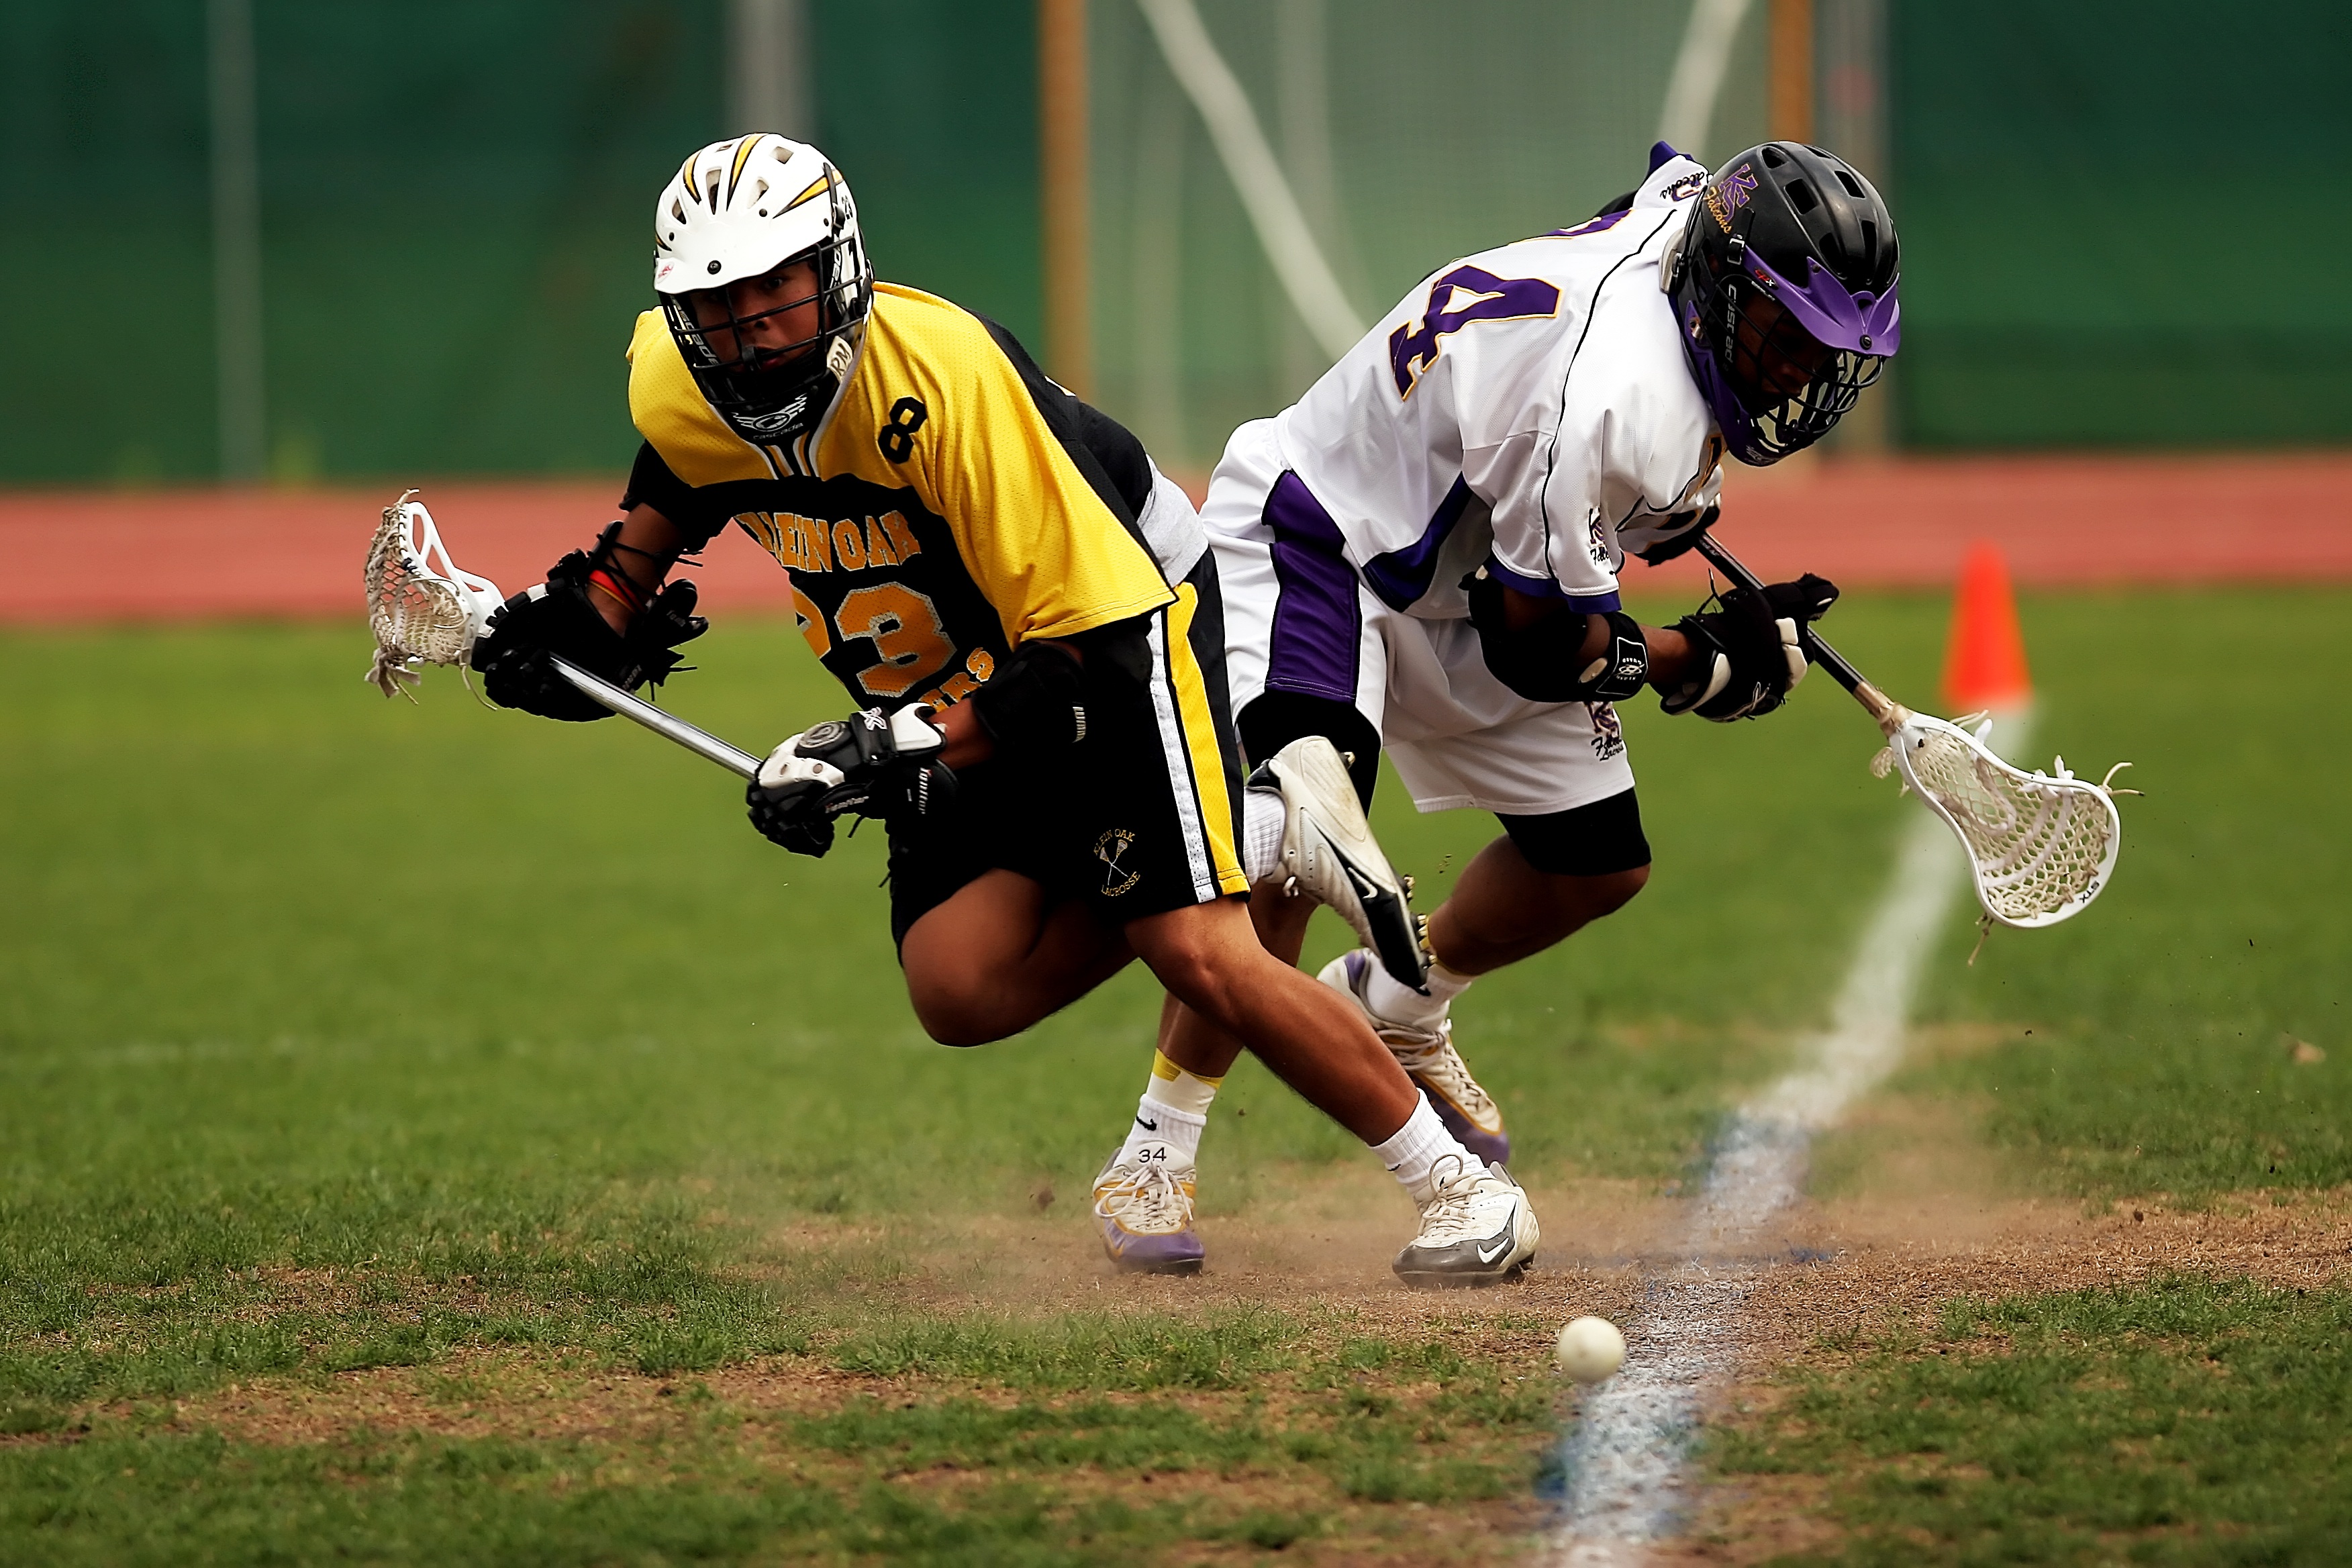
grass, sport, field, game, male, youth, action, player, outdoors, competition, sports, helmet, net, ball, uniform, athletes, stick, pads, tackle, lax, ball game, high school, sports balls, lacrosse, team sport, action photo, lacrosse game, lacrosse players, stick and ball games, box lacrosse, stick and ball sports